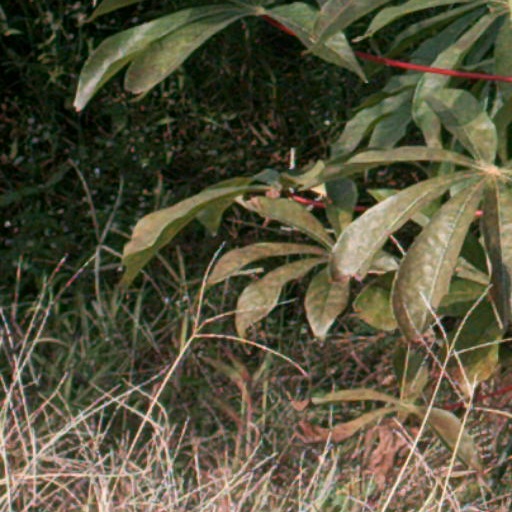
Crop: cassava